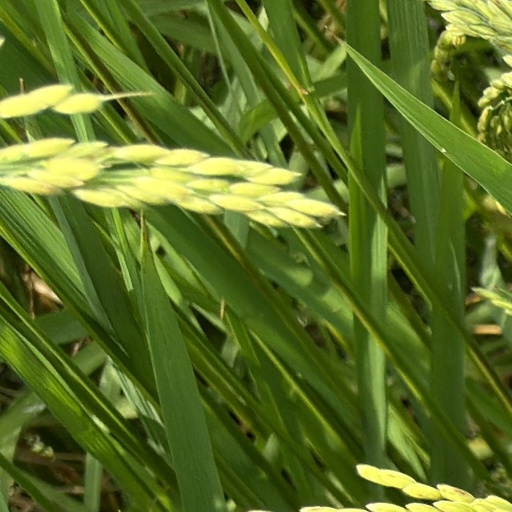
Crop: rice